Leatherhead

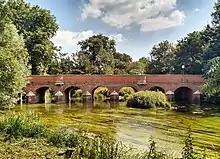
Leatherhead Town Bridge over the River Mole

The origins and meaning of the name 'Leatherhead' are uncertain. Early spellings include "Leodridan" (880), "Leret" (1086), "Lereda" (1156), "Ledreda" (1160) and "Leddrede" (1195).